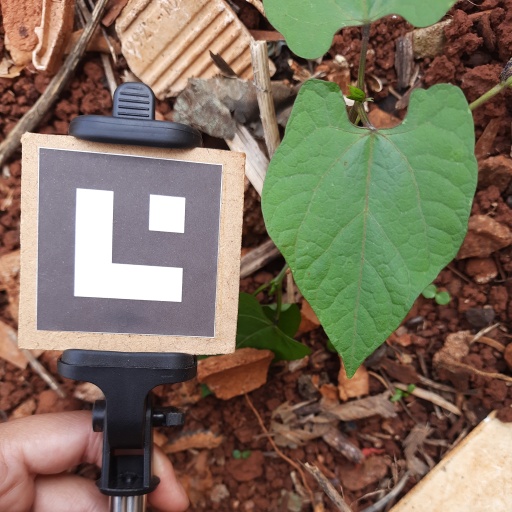
Observations: flat surface, no eating holes, under shade